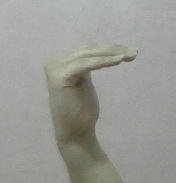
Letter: haa